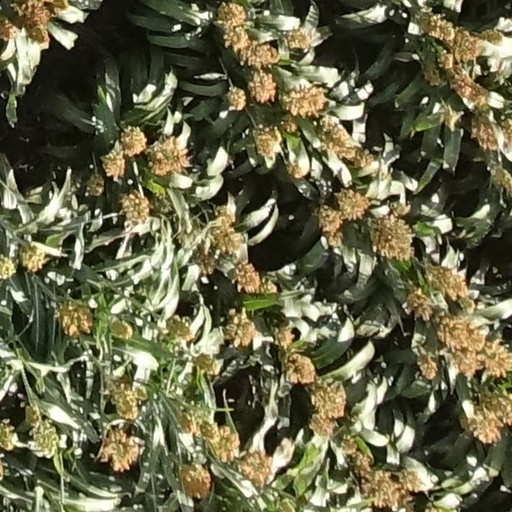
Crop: sorghum